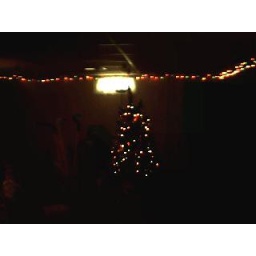
The family Christmas tree in the basement of my grandma's house